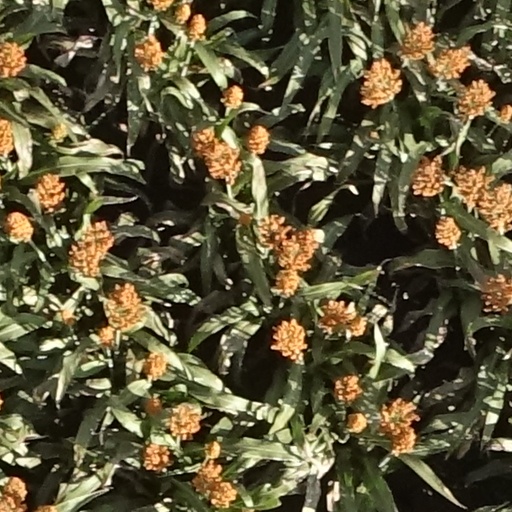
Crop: sorghum